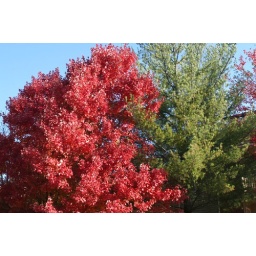
Christmas is just over a month away, yet red and green abound.